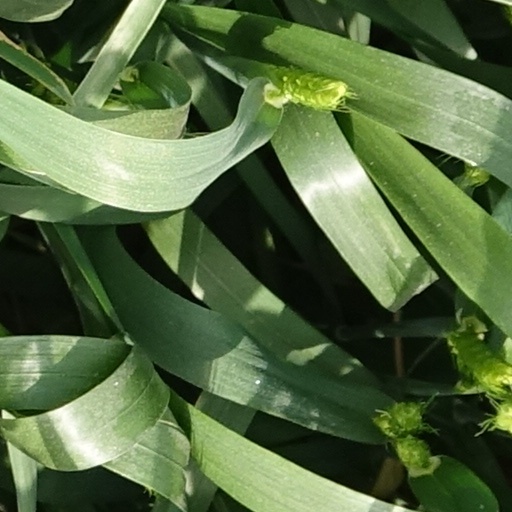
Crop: wheat